Mega Man Xtreme 2

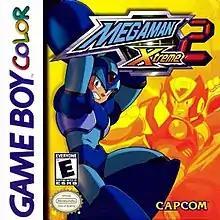
North American box art

Mega Man Xtreme 2 is a 2001 action-platform game developed and published by Capcom for the Game Boy Color. It is a spin-off title in the "Mega Man X" series and a follow-up to "Mega Man Xtreme", which was released the previous year. "Mega Man Xtreme 2" is set in the 22nd century between the events of "Mega Man X3" and "Mega Man X4". The DNA souls of robots known as "Reploids" are being stolen and used to create an army of undead "Mavericks". The "Maverick Hunters" X and Zero quickly spring into action with the help of their young ally Iris.